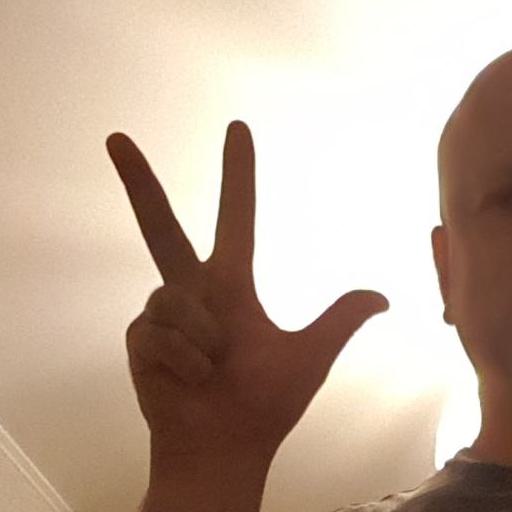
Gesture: three2